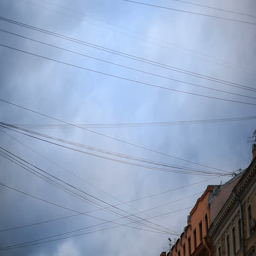
wires against the background of flying clouds on a blue sky